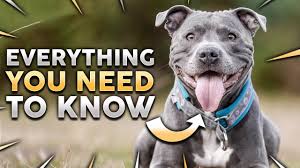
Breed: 203-n000015-Staffordshire_bullterrier